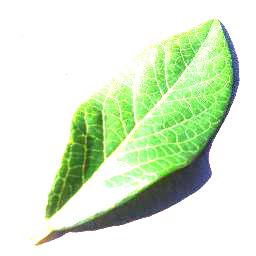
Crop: blueberry
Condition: healthy